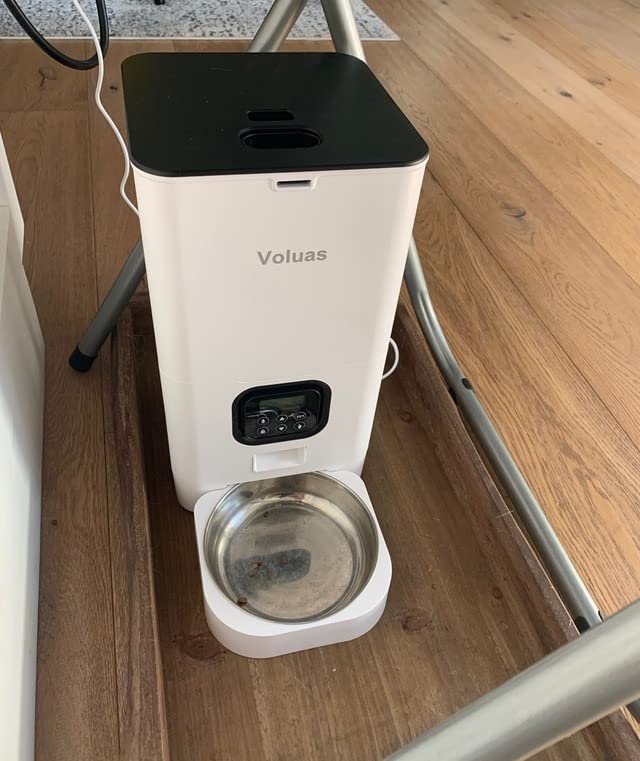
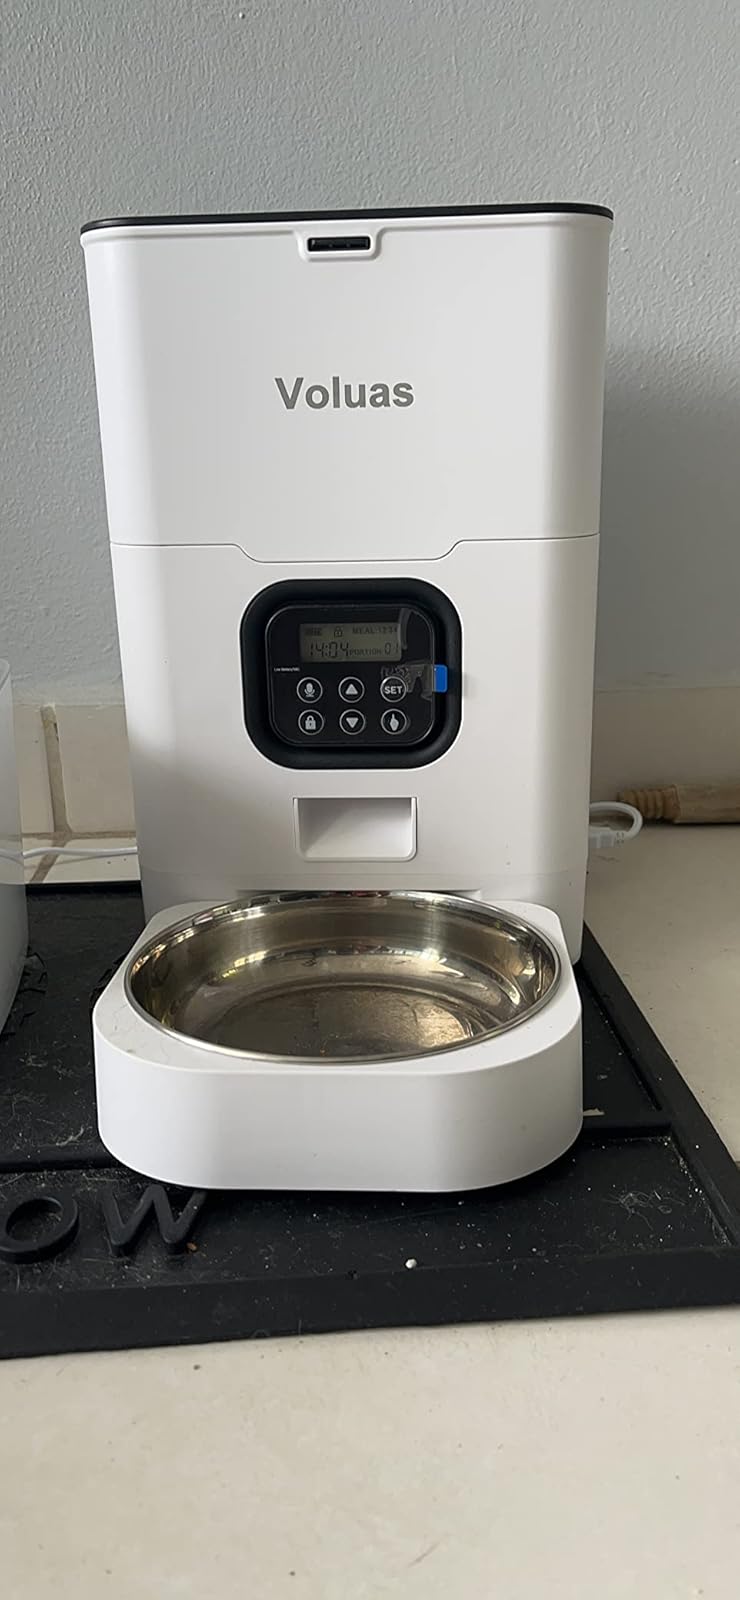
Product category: items_feeder
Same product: yes